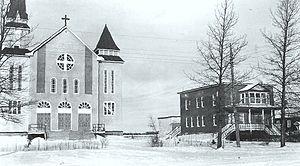
Eglise et presbytère de La Reine (Québec)